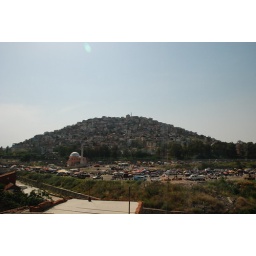
A hill full of houses in Izmir